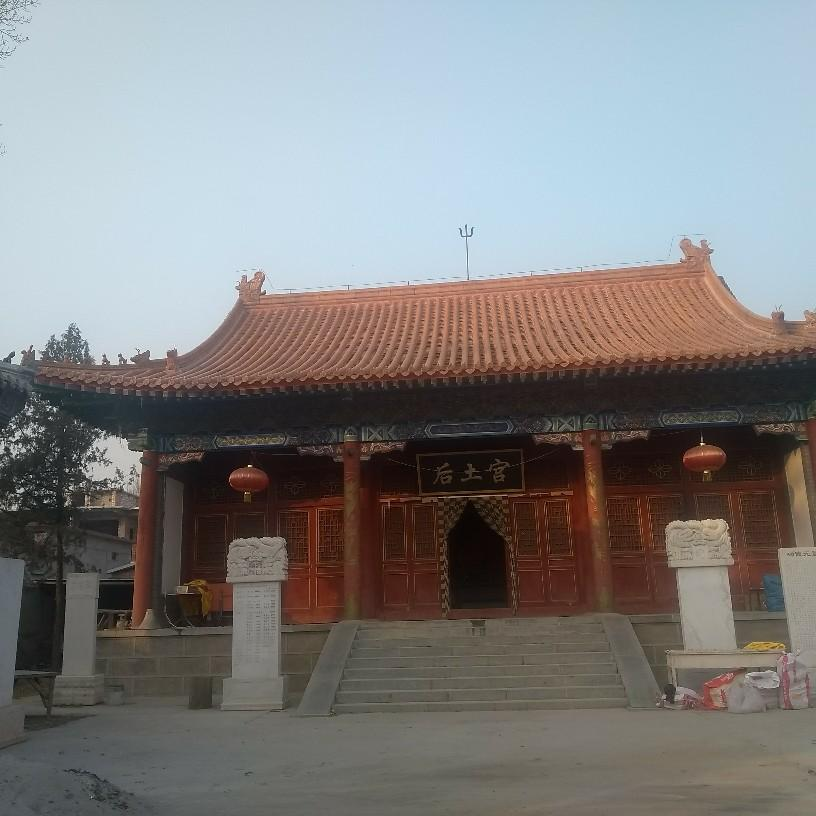
地标名称：后土宫
所在城市：保定市·易县